New York University Abu Dhabi

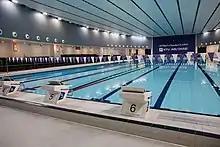
NYU Abu Dhabi's Swimming Pool

NYU Abu Dhabi's campus has modern, competitive level sports and recreation facilities including a 50-meter swimming pool, performance gymnasium and indoor track, fitness center, climbing wall, squash and racquetball courts, football pitch and multi-use fields, an outdoor track, tennis courts, as well as basketball and multi-use courts.